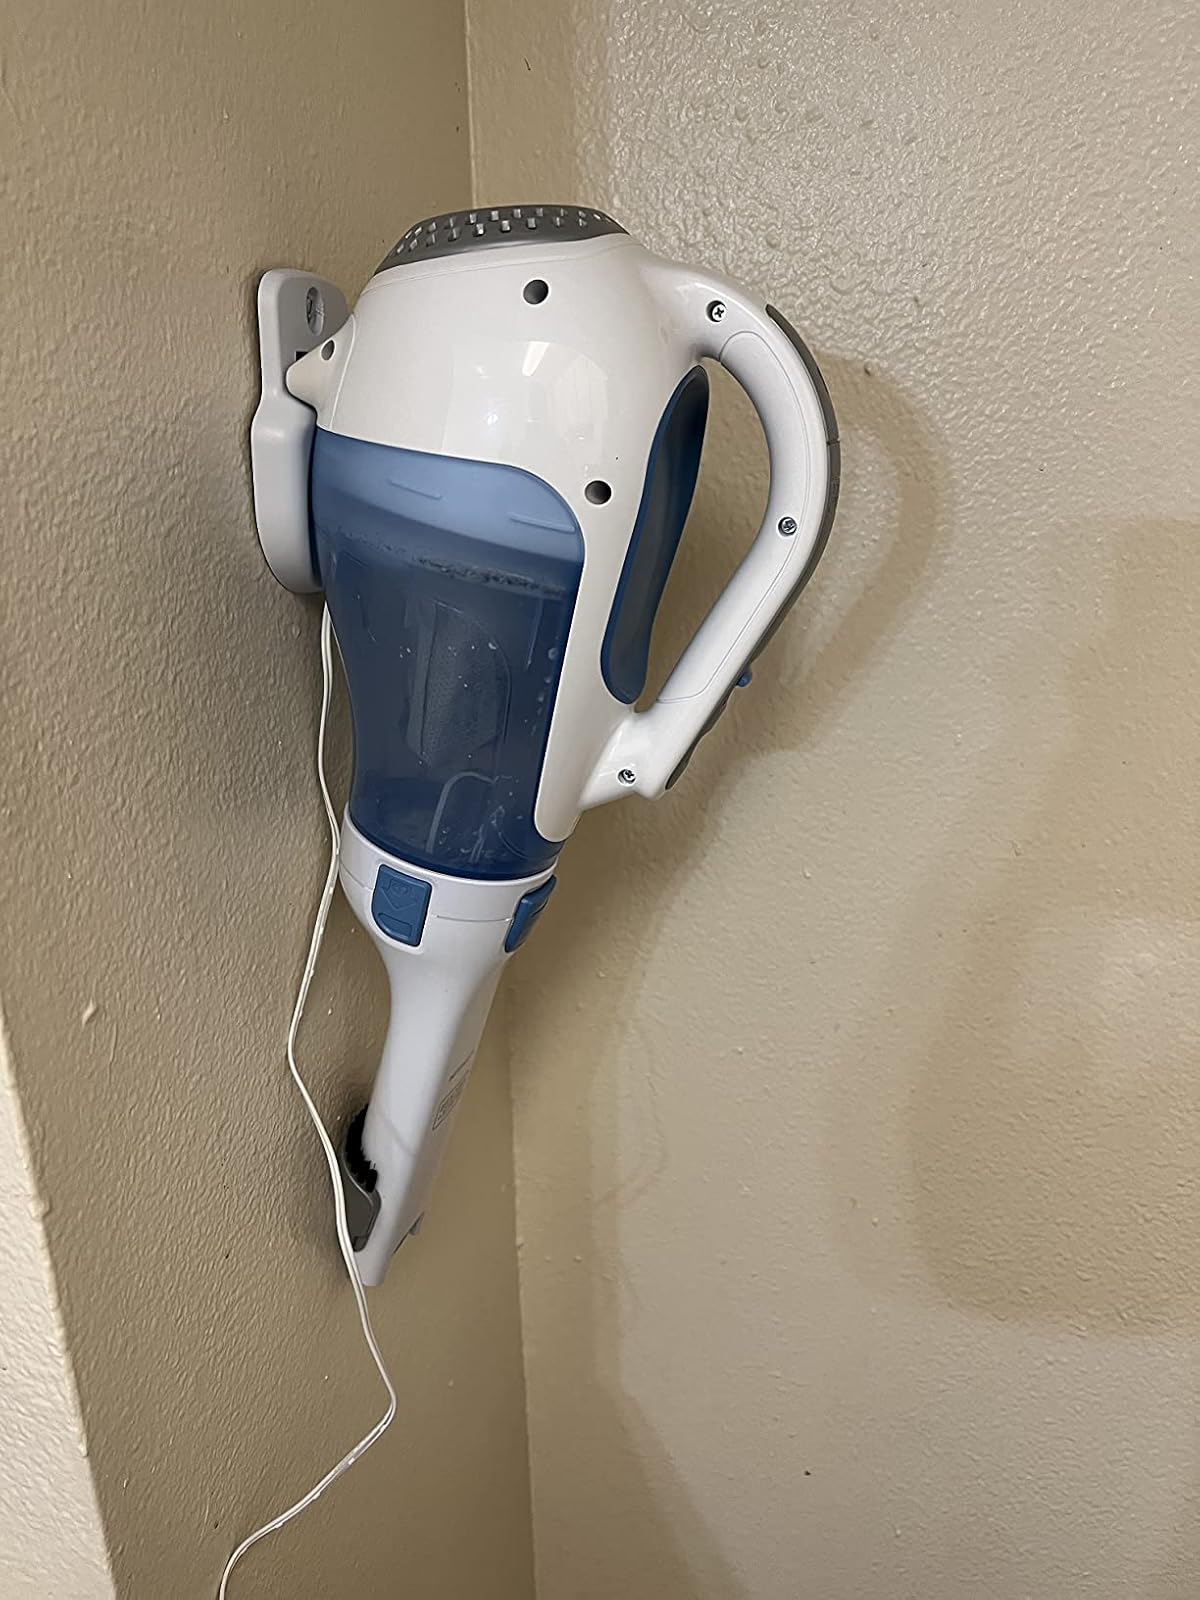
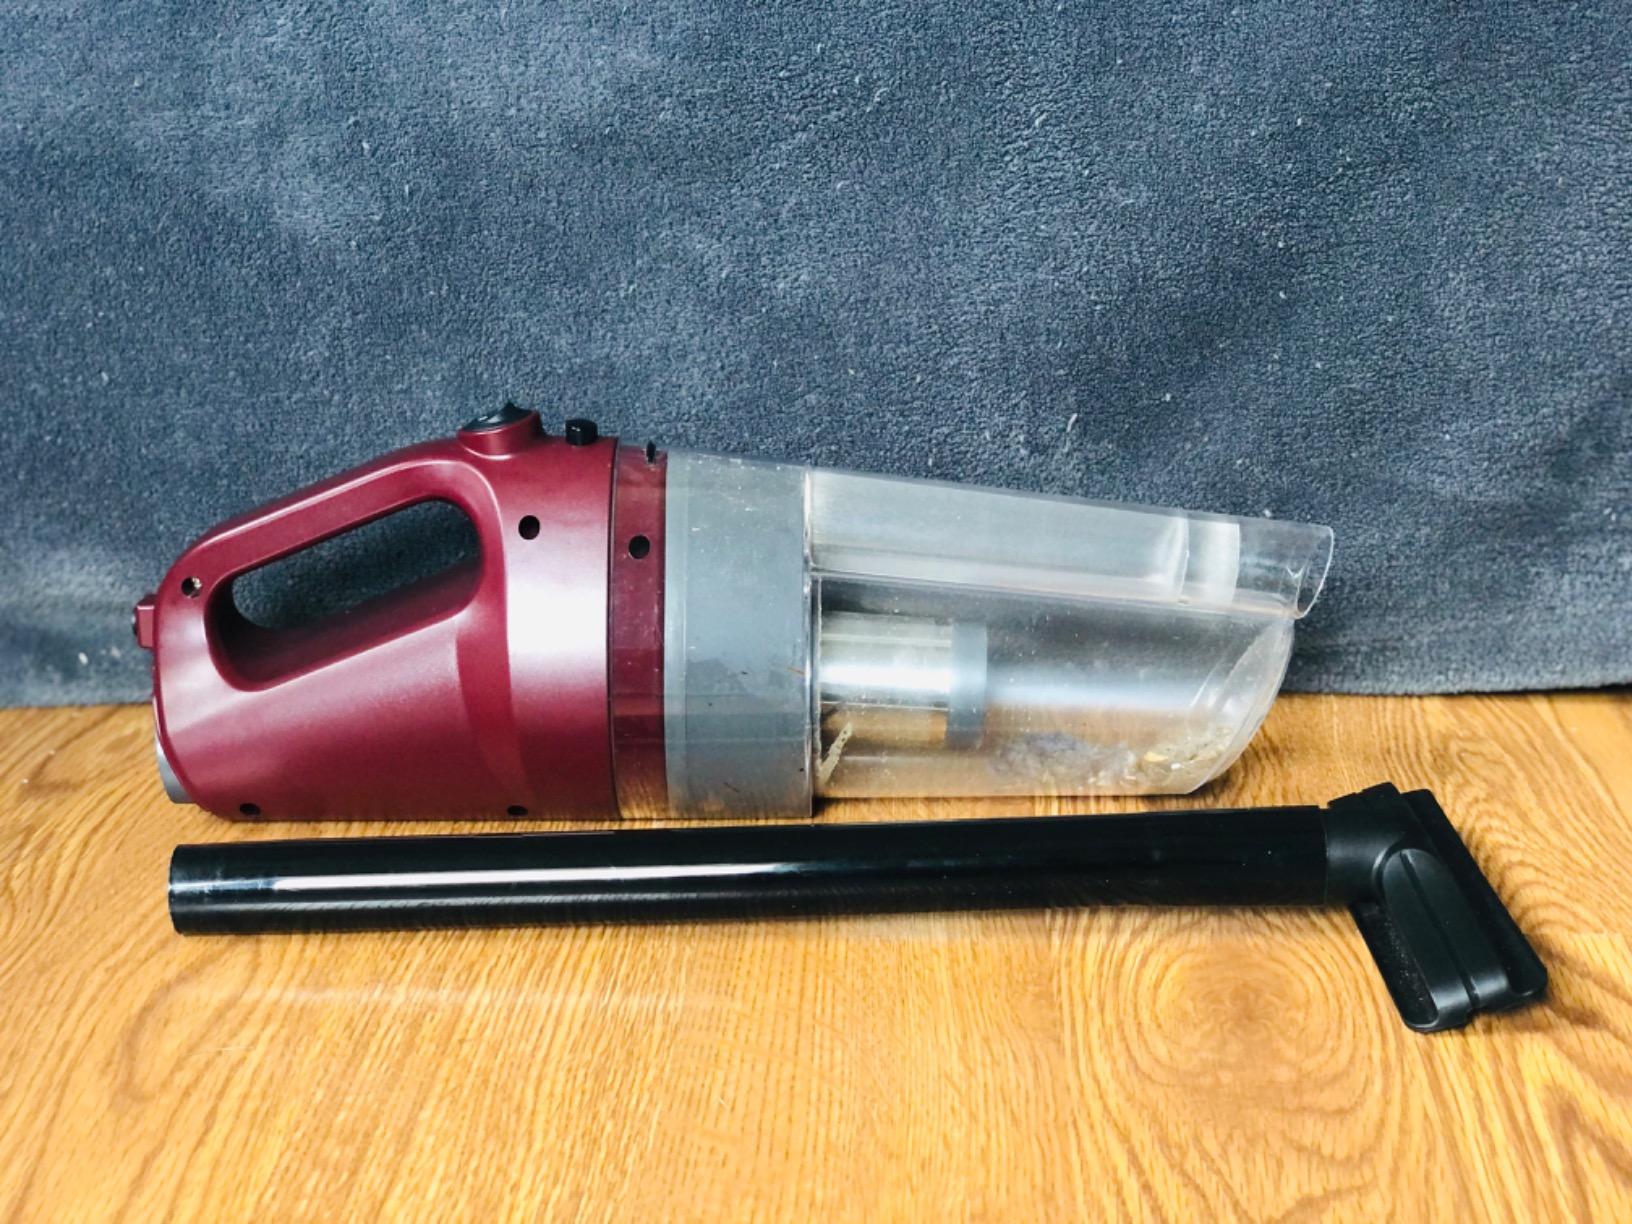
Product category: items_vacuum
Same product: no